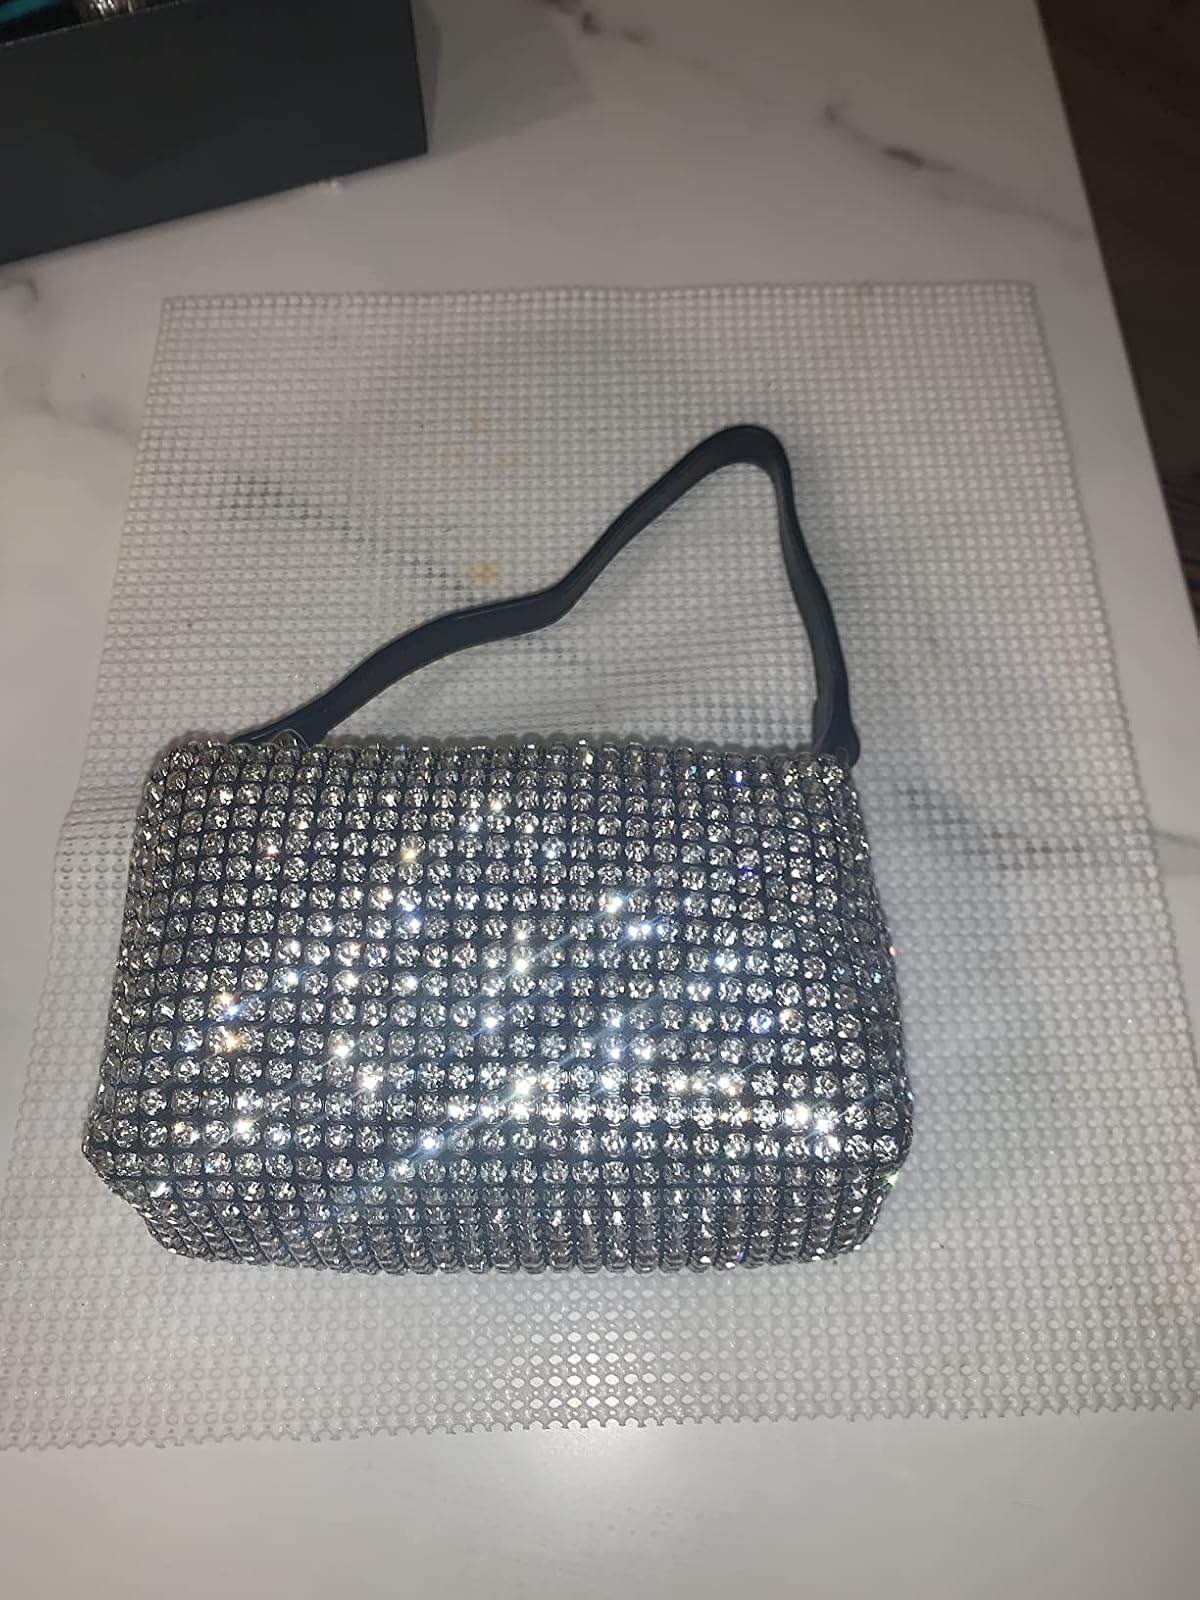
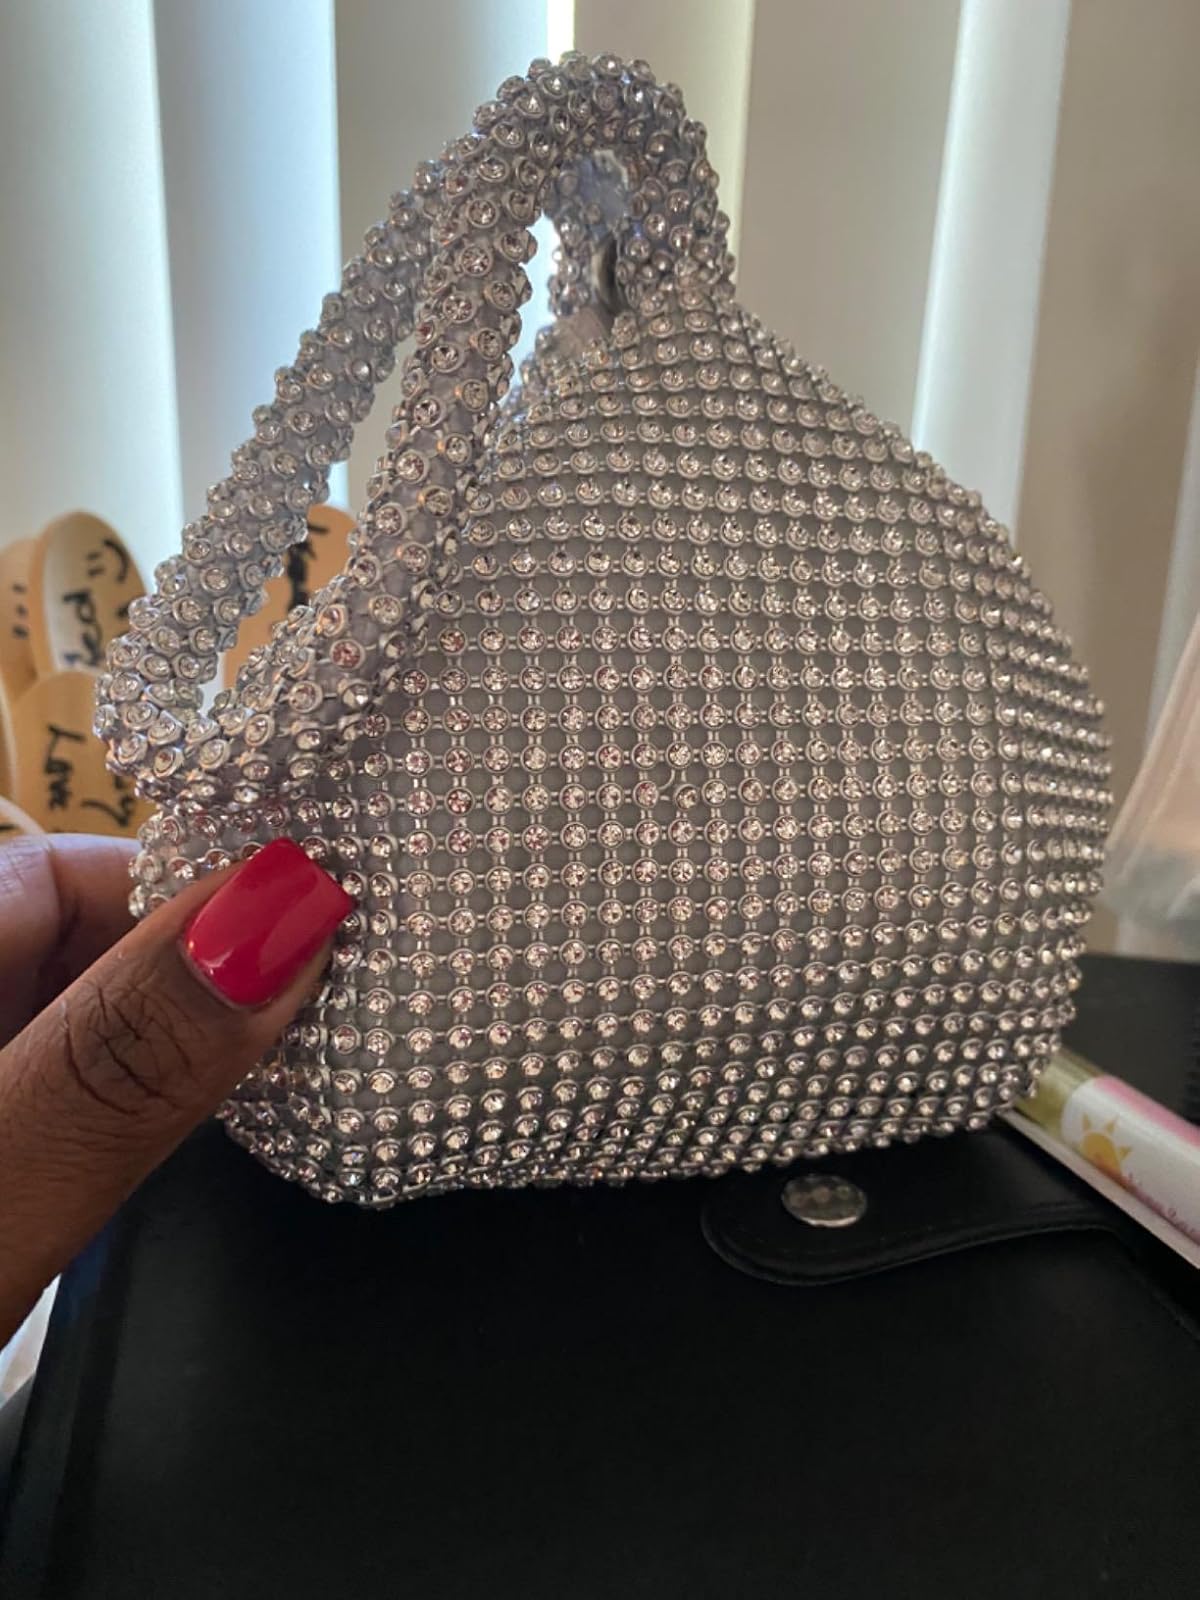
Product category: accessories_handbag
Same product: no